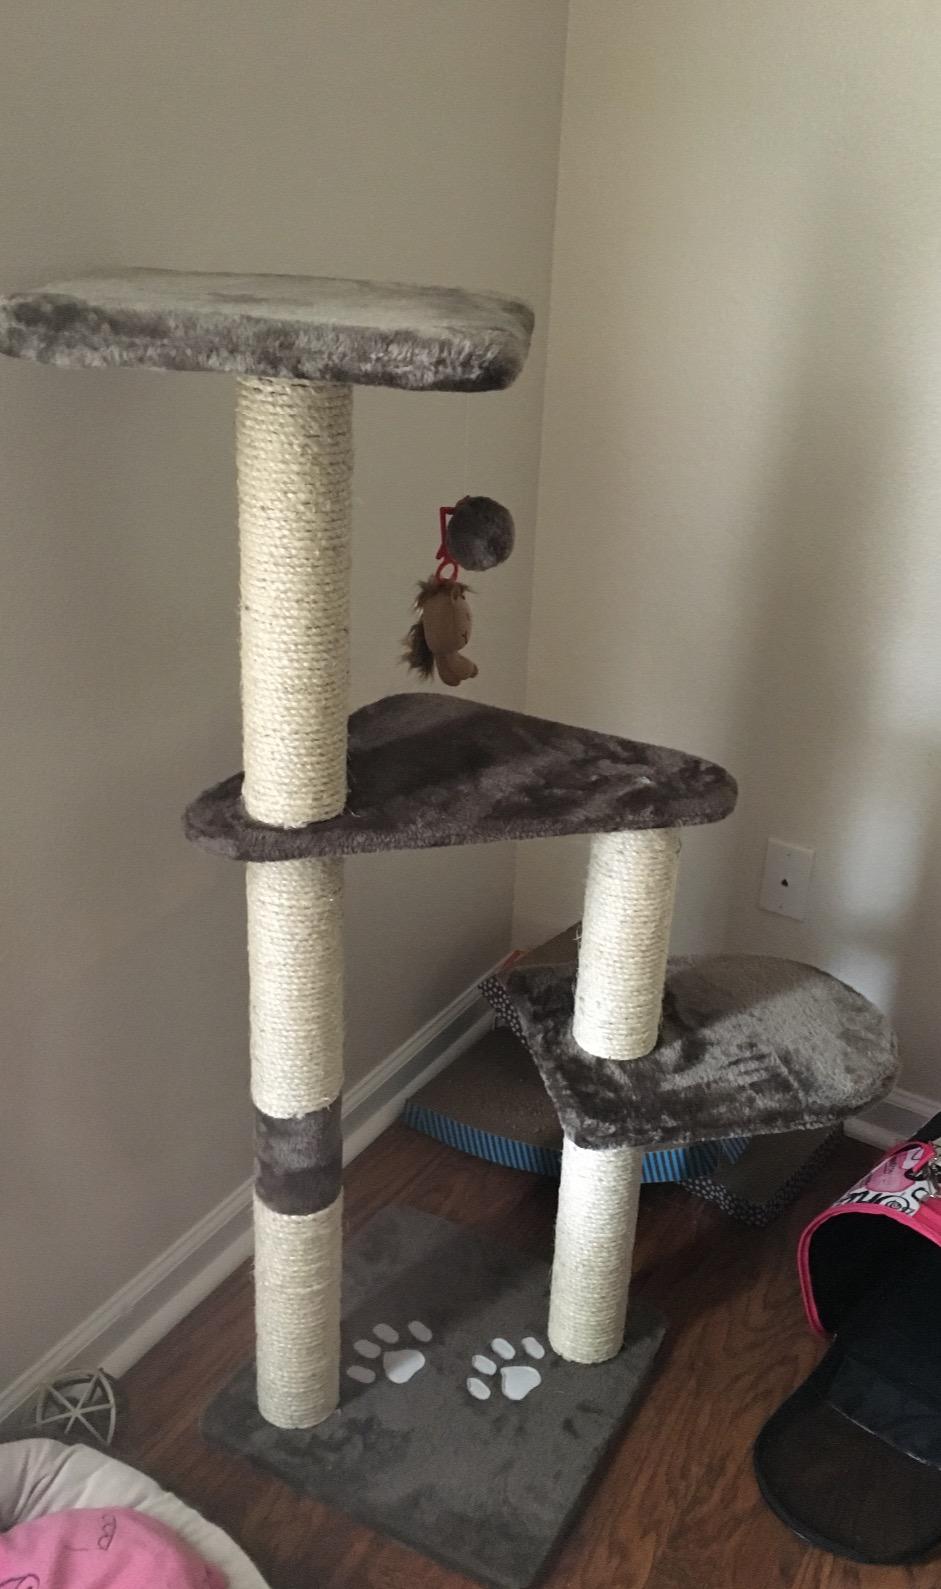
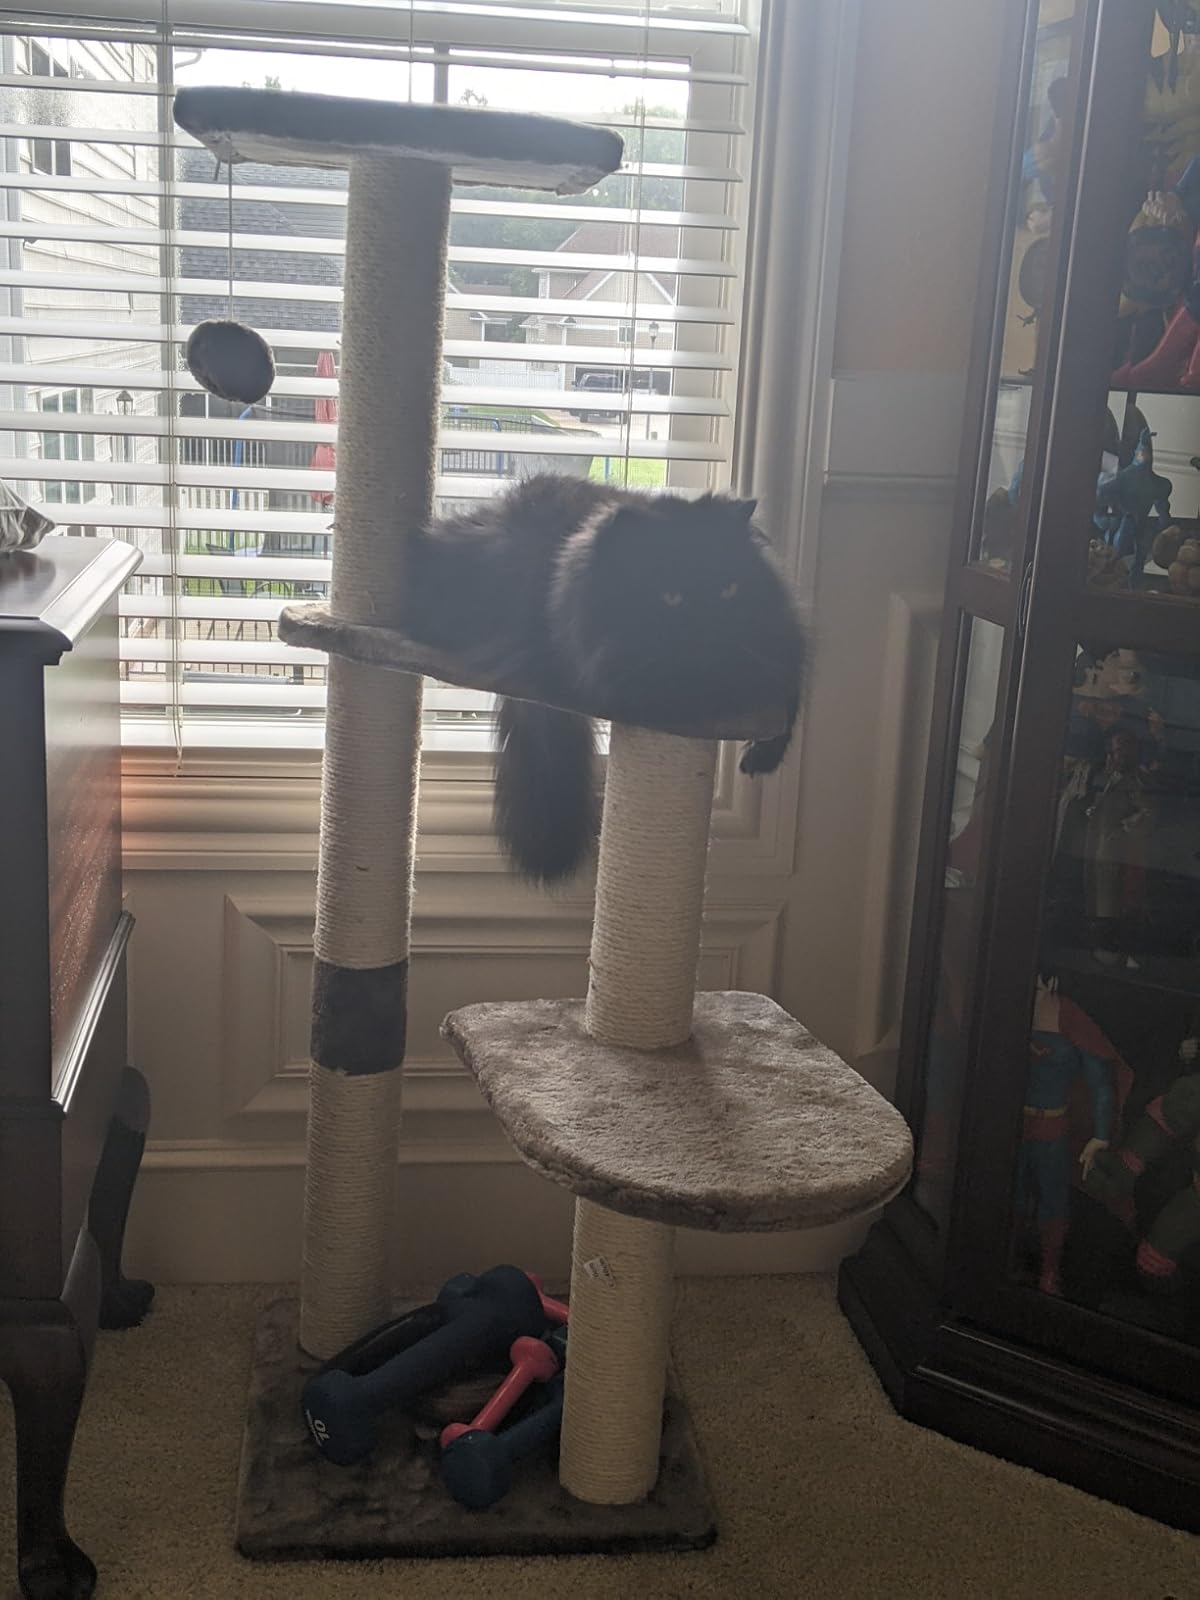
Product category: items_cat tree
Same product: yes